Online Egyptological Bibliography

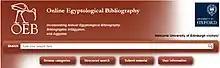
Screenshot (header)

The Online Egyptological Bibliography (OEB) is an online database of printed publications in the field of Egyptology, published by the Griffith Institute, Oxford.